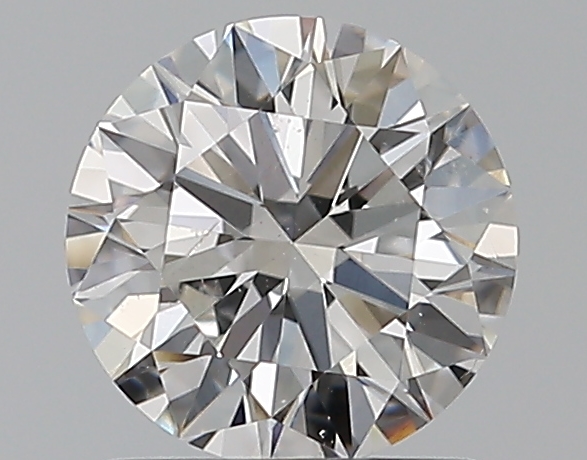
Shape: round
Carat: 1
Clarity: SI1
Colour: F
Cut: EX
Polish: EX
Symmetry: EX
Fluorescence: N
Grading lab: GIA
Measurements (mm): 6.39 x 6.41 x 3.92